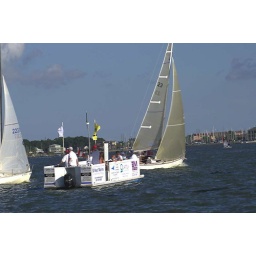
Clear Lake, Texas Wednesday sail boat races in 2006